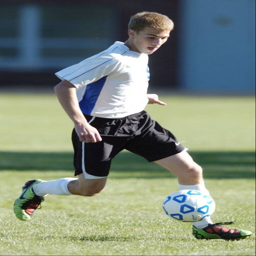
person moves the ball upfield during wednesday 's game against private school .